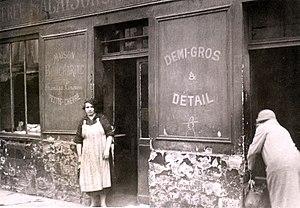
Cliché de 1917. Vieux Paris. Une ouvrière devant un magasin populaire. (Berthe Boucharenc, 1901-1982, devant le magasin de produits d'Auvergne de son père, Jean-Pierre Boucharenc (1876-1955), rue de la Glacière, Paris 13e).
La rue de la Glacière est située dans le 13ᵉ arrondissement de Paris dans le quartier Croulebarbe et le quartier de la Maison-Blanche.